Mylène Farmer 2019

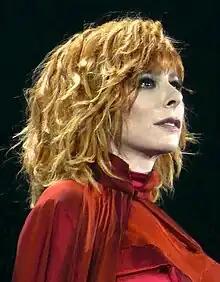
Farmer performing "L'Horloge" as the encore.

The third act saw Farmer performed three intimate ballads: "Un jour au l'autre" was first performed in a white gown as Farmer walked from the stage along the runway. At the end of the runway, she joined pianist Vincent Bidal to perform "Ainsi soit je..." and "Innamoramento." An extended outro was played as she walked back to the main stage.